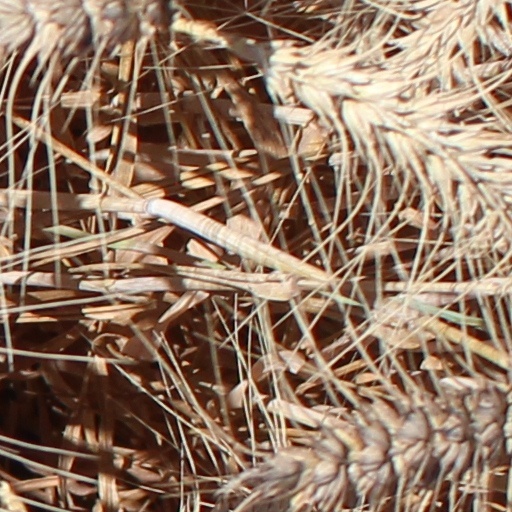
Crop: wheat